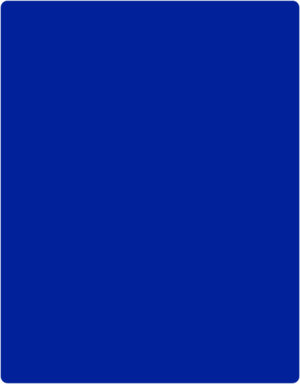
Le lapis-lazuli est une roche métamorphique, contenant des silicates du groupe des feldspathoïdes.
Yves Klein, né à Nice le 28 avril 1928, mort à Paris le 6 juin 1962, est un artiste français.